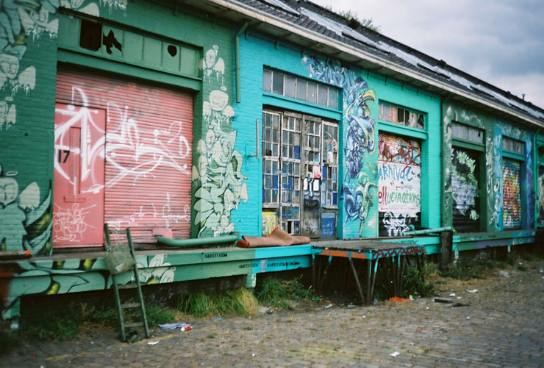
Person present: No